Bird visual acuity rendering: 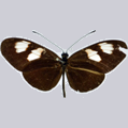
Butterfly visual acuity rendering: 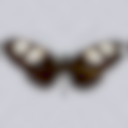
Species: melpomene
Subspecies: plesseni
Sex: male
View: dorsal
Type status: ST
Hybrid status: subspecies synonym
Locality: Canelos ECD PA
Coordinates: -1.583, -77.75